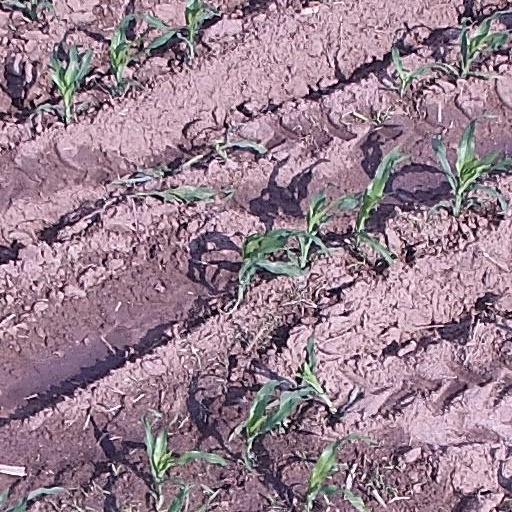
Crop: maize; corn